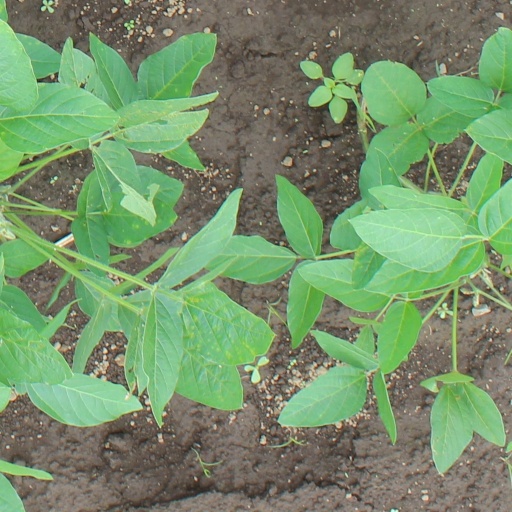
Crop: soybean